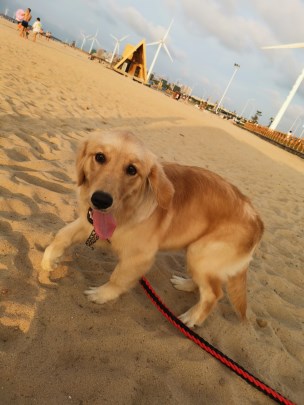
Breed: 5355-n000126-golden_retriever